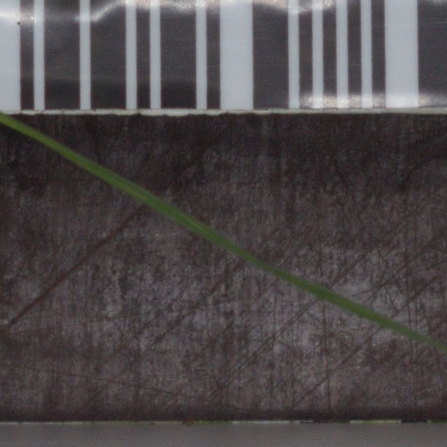
Label: black_grass